Juan Vicente Torrealba

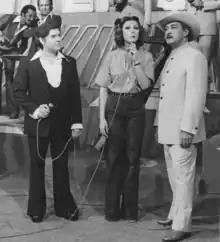
Juan Vicente Torrealba and Carmen Victoria, 1950.

Juan Vicente Torrealba (20 February 1917 – 2 May 2019) was a Venezuelan harpist and composer of popular music. In 1947, he founded the group Los Torrealberos with his brother Arturo and his son Santana, playing with passion and rich nuances the traditional music of the plains, which is distinguished by feeding on the experiences of the peasants, the cattle-raising tasks, the singing of the birds, the melody of the rivers and the trot of the horses. The following year he launched his solo career and performed before crowds in Latin America, Europe and the United States.